Kelowna West

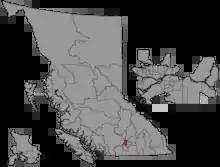

Kelowna West (name from 2017 to 2024) or Westside-Kelowna (name from 2009 to 2017) is a former provincial electoral district in British Columbia, Canada. It combined a portion of the city of Kelowna on the east shore of Lake Okanagan with communities on the west shore.